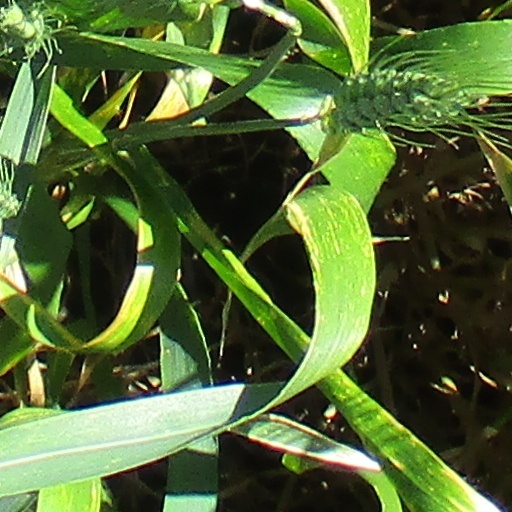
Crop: wheat